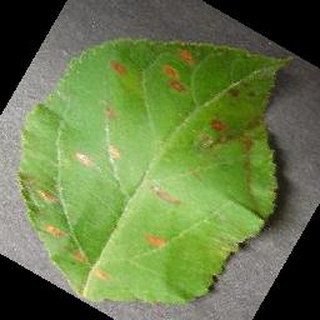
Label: apple_cedar_apple_rust